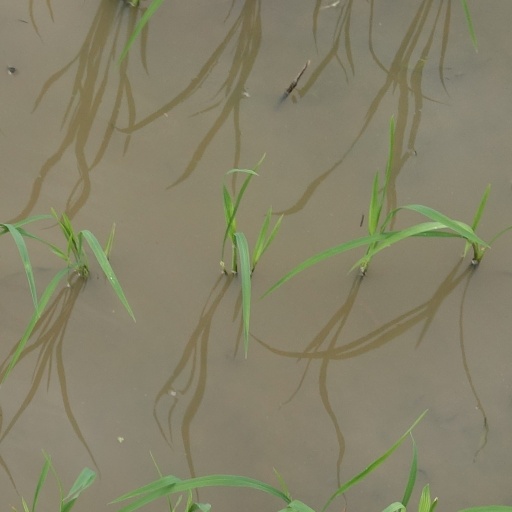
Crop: rice